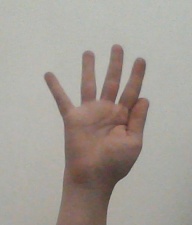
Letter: sheen